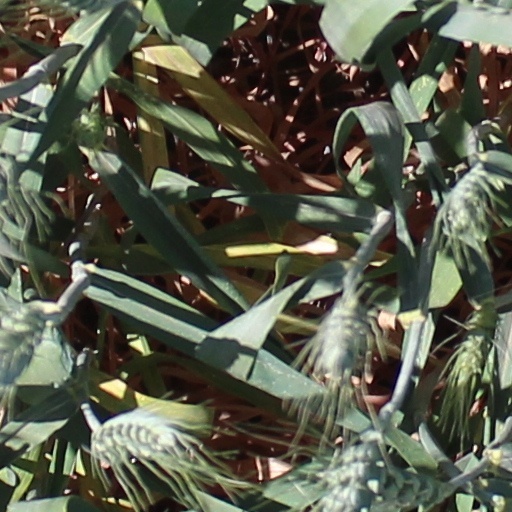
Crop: wheat